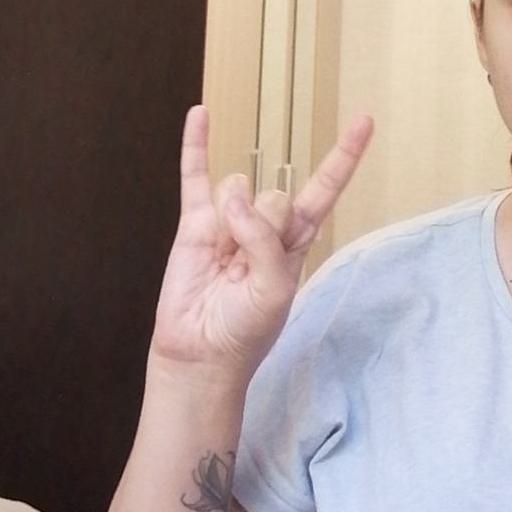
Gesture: rock